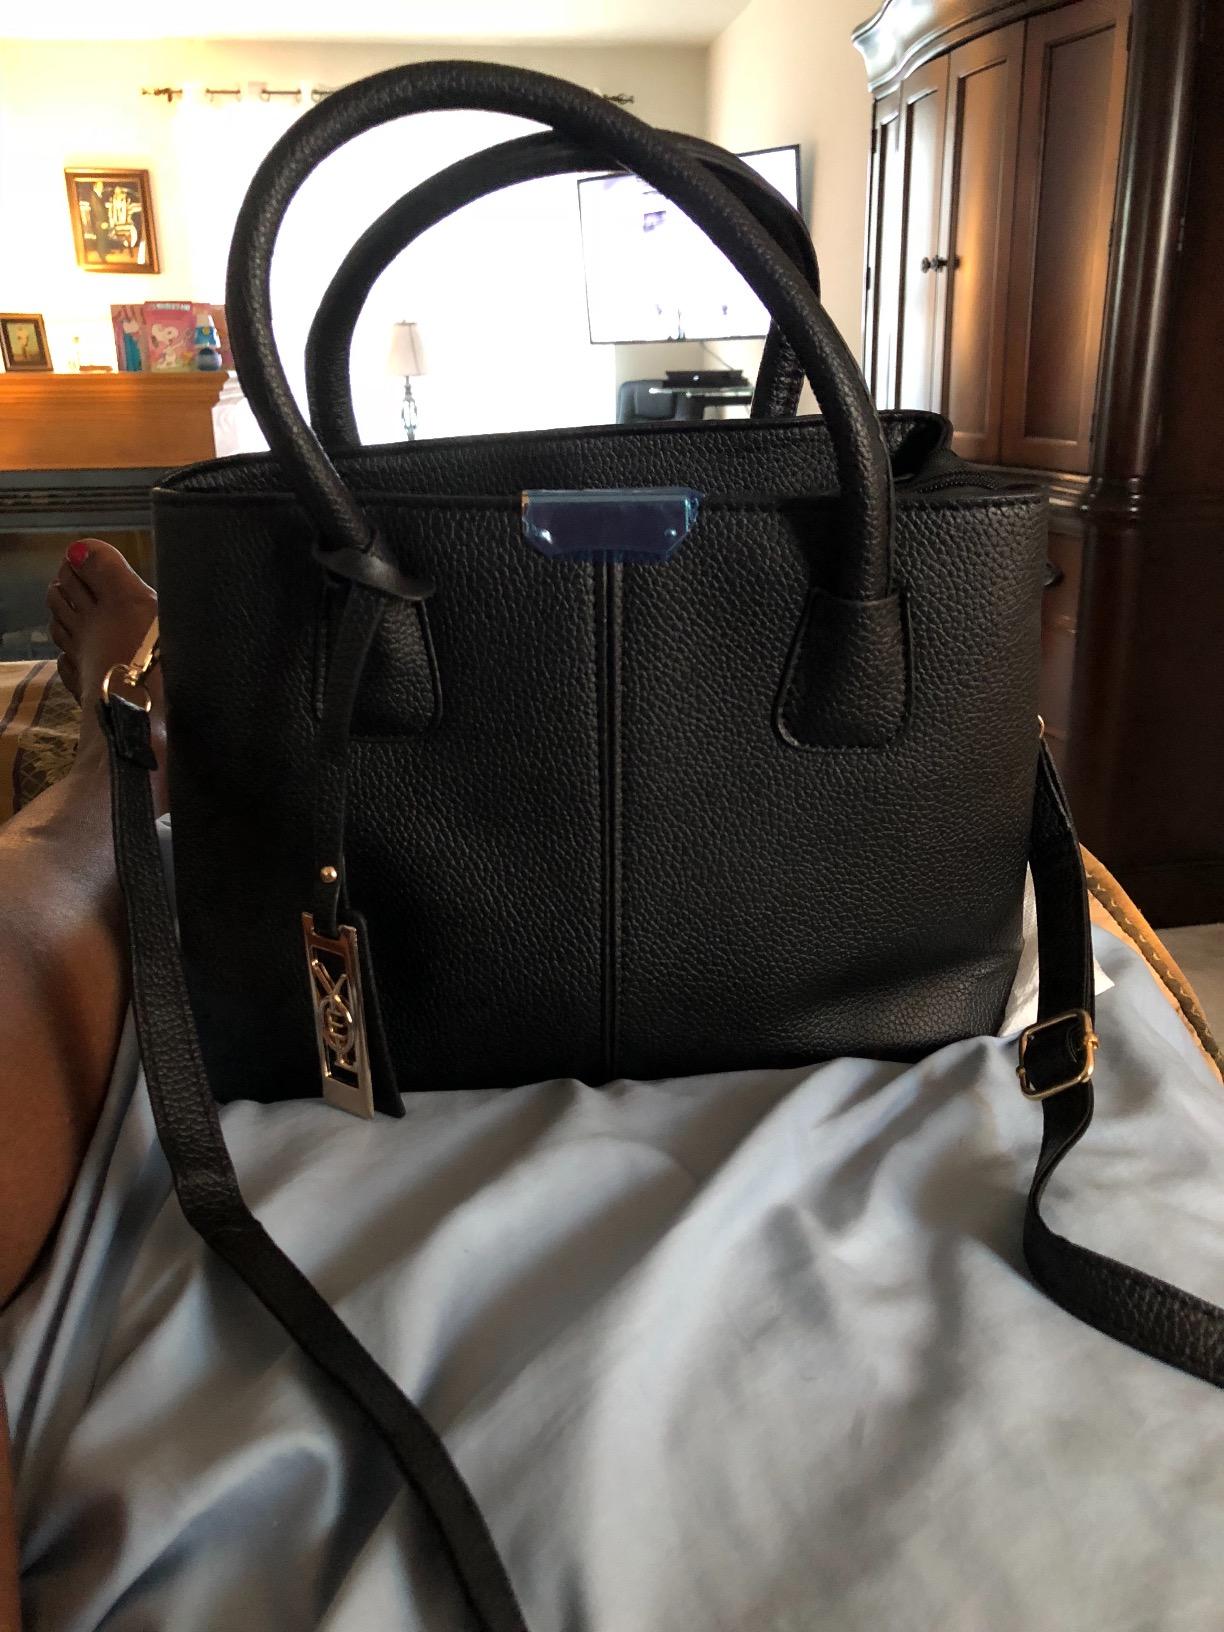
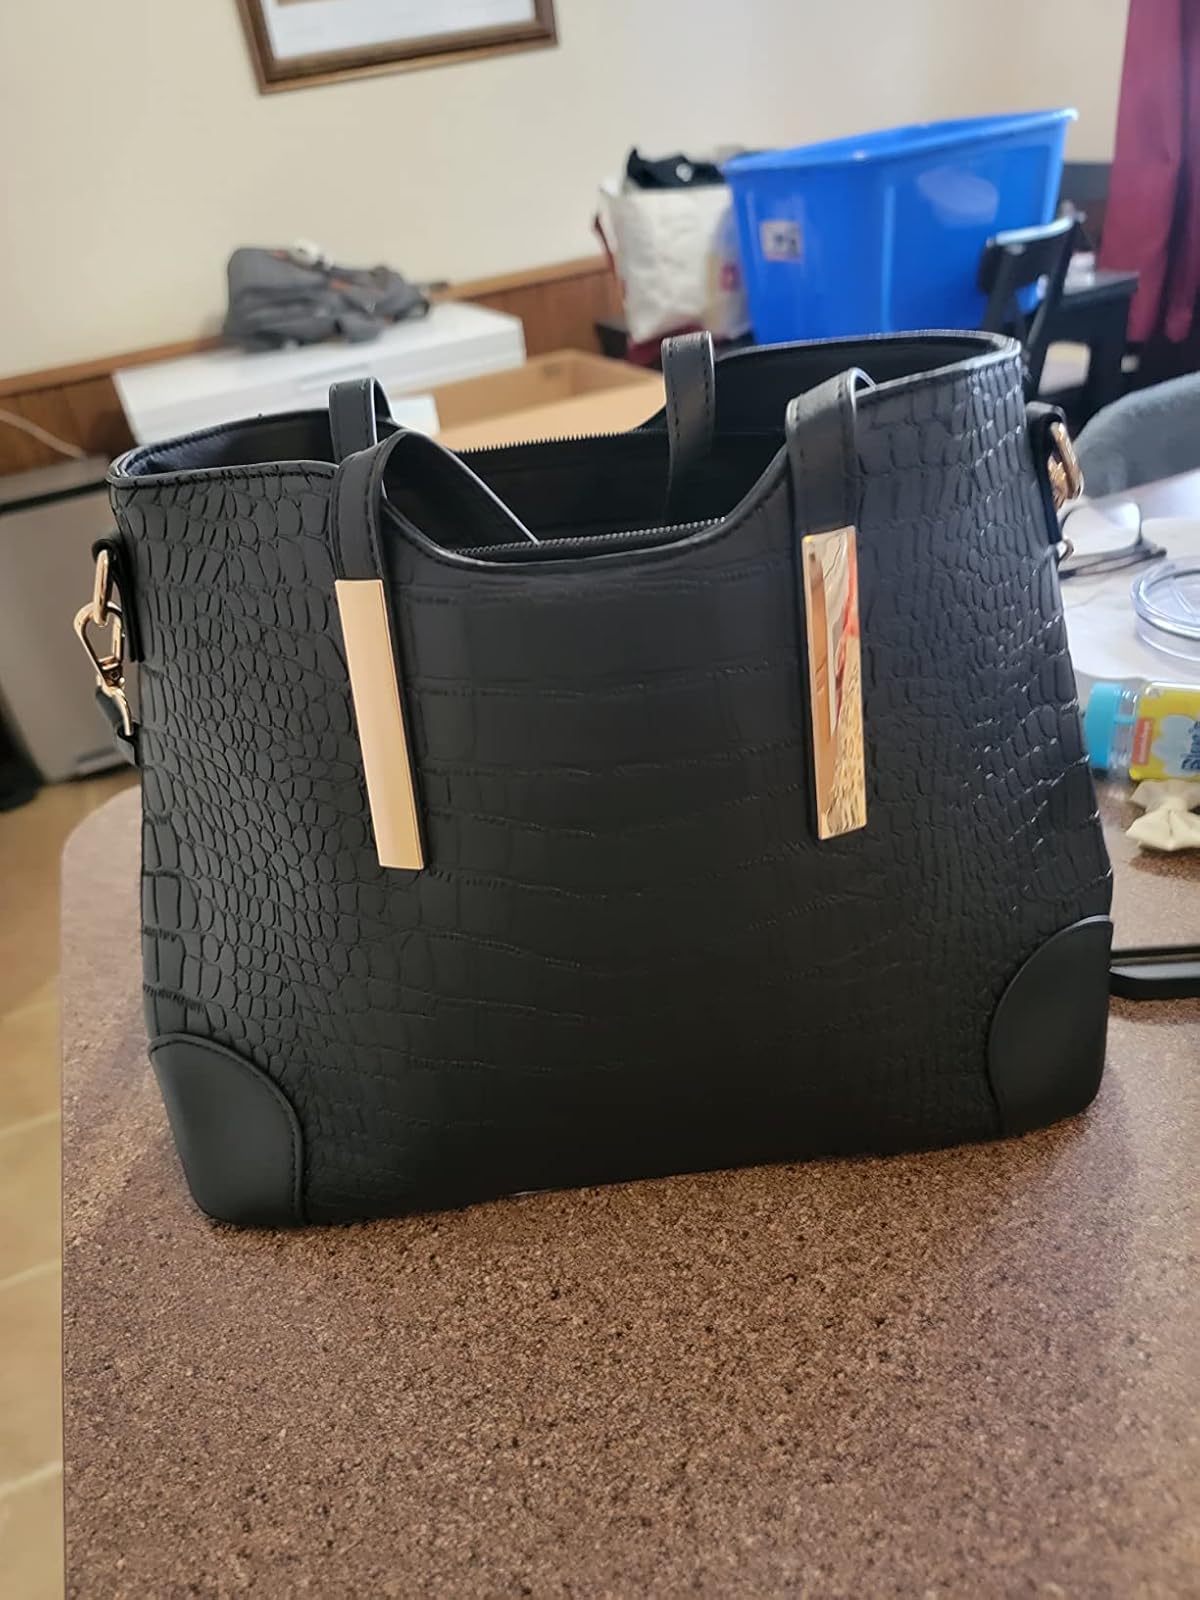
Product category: accessories_handbag
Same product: no